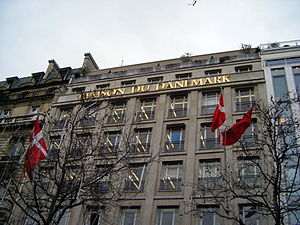
Tyge Hvass / Værker
Danmarks hus i Paris
Tyge Hvass, var en dansk funktionalistisk arkitekt, som bl.a. tegnede Danmarkshuset og Den danske Kirke i Paris og Danmarks Hus i New York, villaer i Studiebyen og J.F. Willumsens Museum i Frederikssund. I løbet af sin karriere var han ofte manden, der skabte Danmarks arkitektoniske bidrag til flere verdensudstillinger i mellemkrigstiden.